Santa Fe 5017

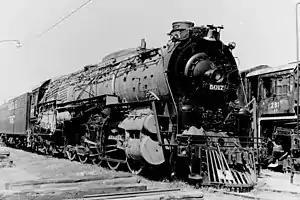
ATSF 5017 at the National Railroad Museum, Green Bay in August 1970

Santa Fe 5017 is a 2-10-4 or "Texas" type steam locomotive built by the Baldwin Locomotive Works in 1944 for the Atchison, Topeka and Santa Fe Railway.